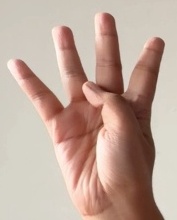
ASL sign: 4